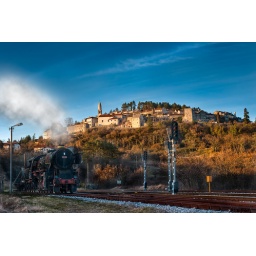
Old locomotive passing a old sunlit village on the hill. Steam coming from the train was added in post-processing.